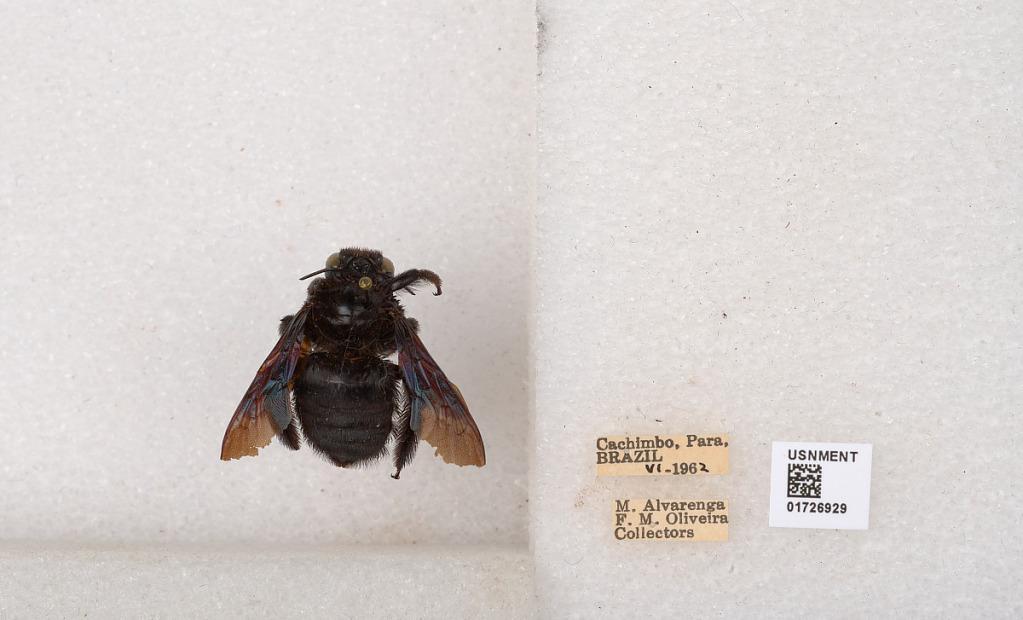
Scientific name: Xylocopa (Neoxylocopa) hirsutissima Maidl
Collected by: M. Alvarenga & F. Oliveira
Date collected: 1962-6-1
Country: Brazil
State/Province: Para
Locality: Cachimbo